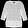
Label: Shirt